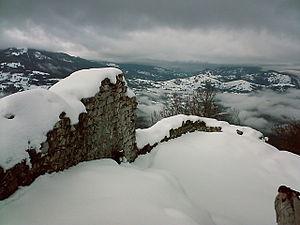
Le chateau de Mirabat (Ariège, France)."
Le château de Mirabat est un château fort en ruines situé en Haut-Salat dans le département de l'Ariège, en France.